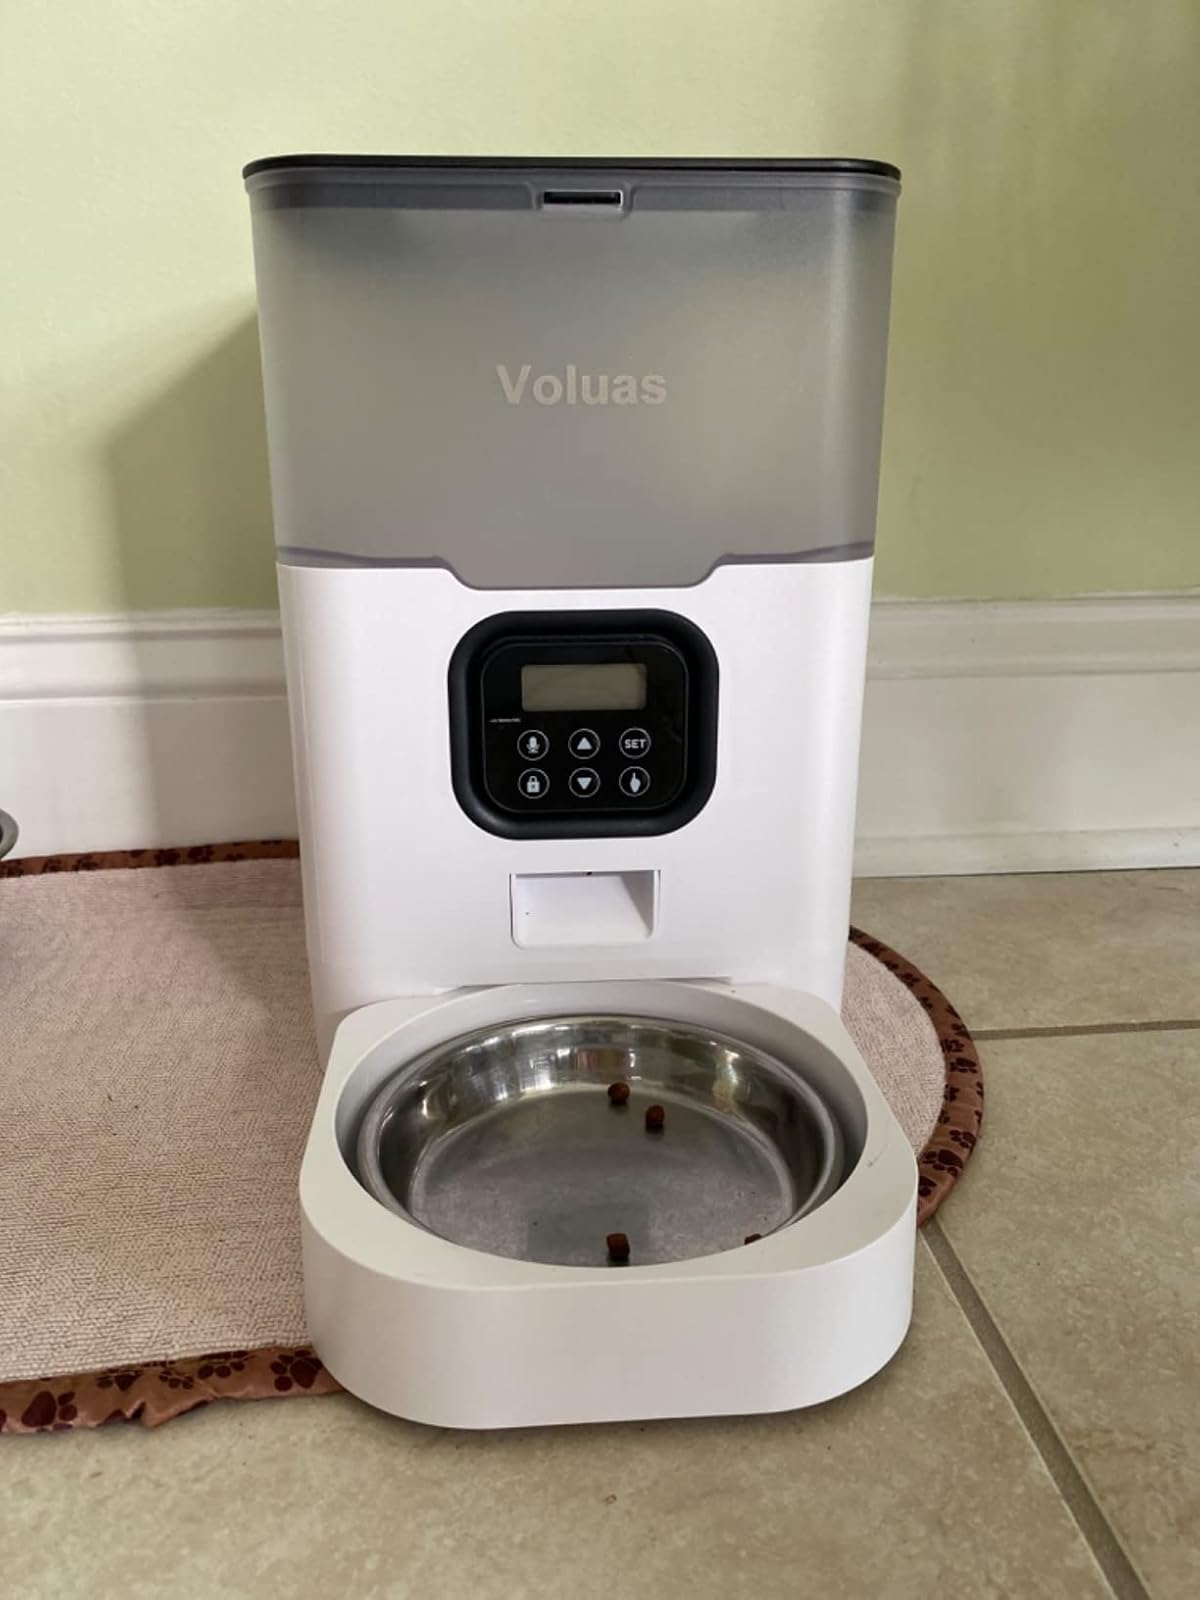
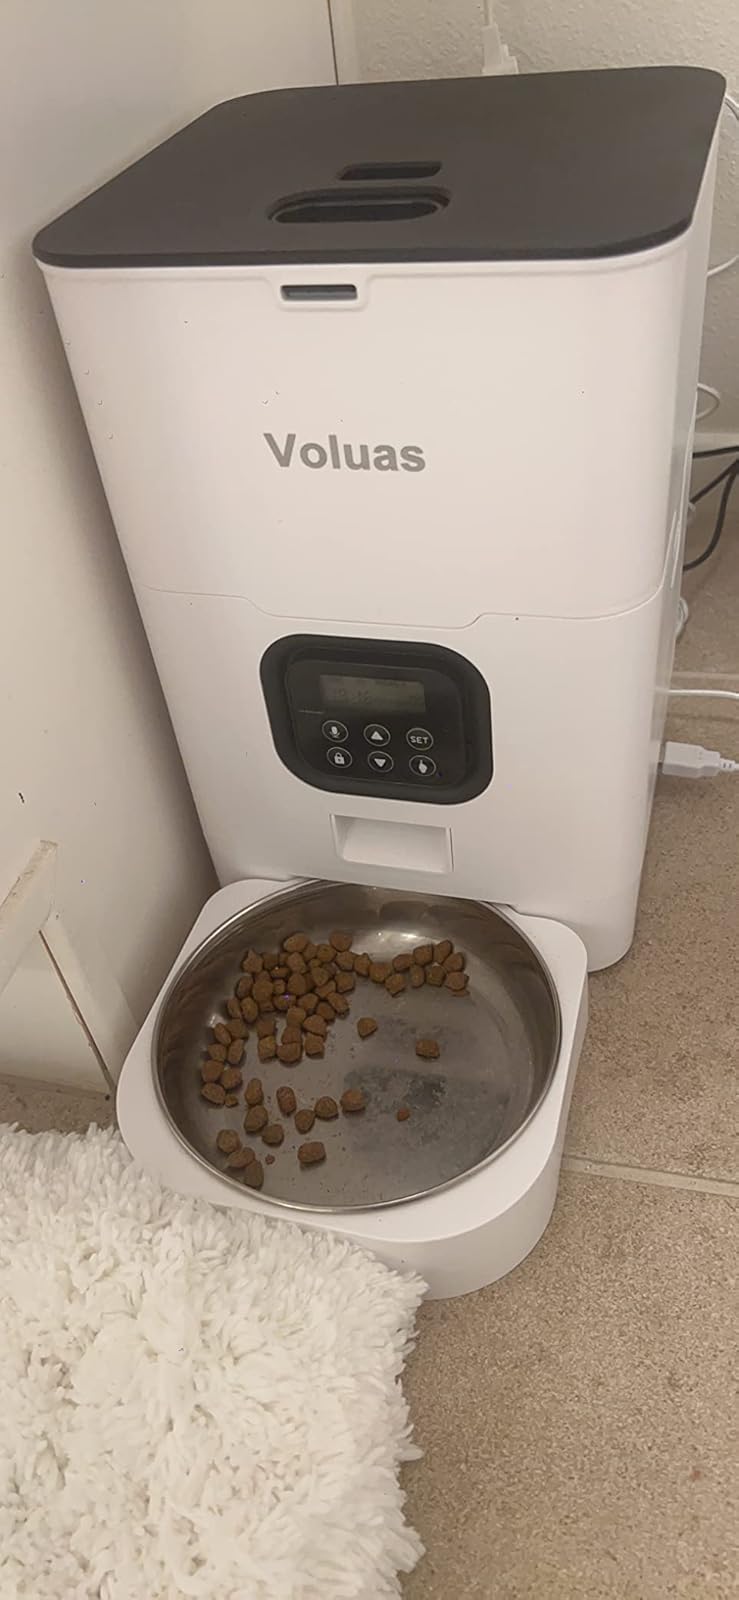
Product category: items_feeder
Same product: no